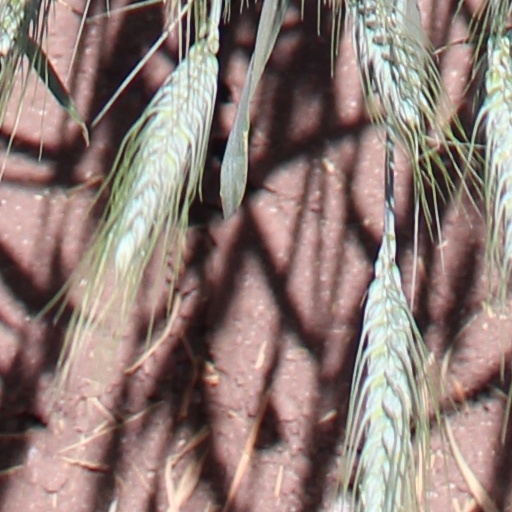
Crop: wheat